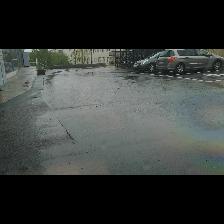
Label: NonHuman